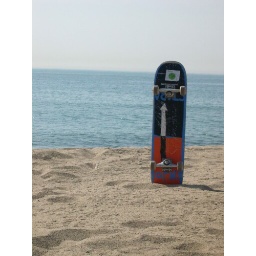
manuel's skateboard in the sand of barcelona beach